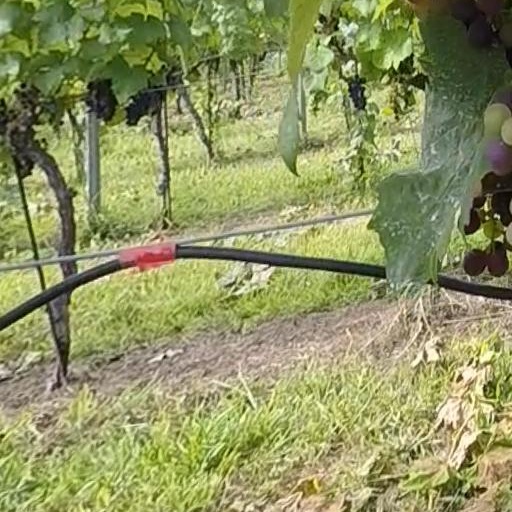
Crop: grape